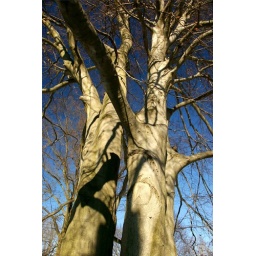
shapes and shadows against the blue sky